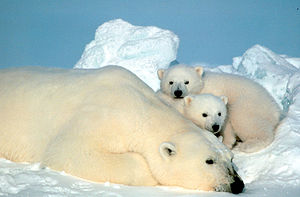
Isbjørn
Isbjørnen er en stor gullighvid bjørn. Den kan blive cirka 2,8 meter lang og veje op til 700 kg, hvilket gør den til den største bjørneart. Isbjørnen lever af sæler, fisk, sneharer, polarræve, lemminger, søfugle, unge hvalrosser, hvidhvaler, ja faktisk en hvilken som helst kilde til kød – også ådsler og menneskers efterladte affald, hvilket gør den til en potentielt temmelig farlig nabo i arktiske samfund, f.eks. på Svalbard.